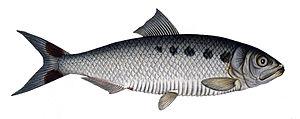
En France, on désigne par vallée du Rhône la région située de part et d'autre du Rhône, en aval de Lyon, dans le sud-est de la France. C'est une région agricole française selon le classement de l'Insee. Elle se subdivise en plaine irriguée de la Crau, plaine maraîchère du Comtat Venaissin, coteaux viticoles produisant des vins AOC de renommée mondiale sur les rives droite et gauche du fleuve, polyculture de la Drôme provençale, grandes cultures de la plaine valentinoise, vergers de l’Isère, prairies des vallées de la Galaure et de l’Herbasse.
La réserve naturelle nationale de la frayère d'Alose est une réserve naturelle nationale du Lot-et-Garonne. Créée en 1981, elle occupe une superficie de 48 ha et vise à protéger 3 sites de ponte privilégiés de la Grande alose.
La grande alose est une espèce de poissons de la famille des Clupeidae.